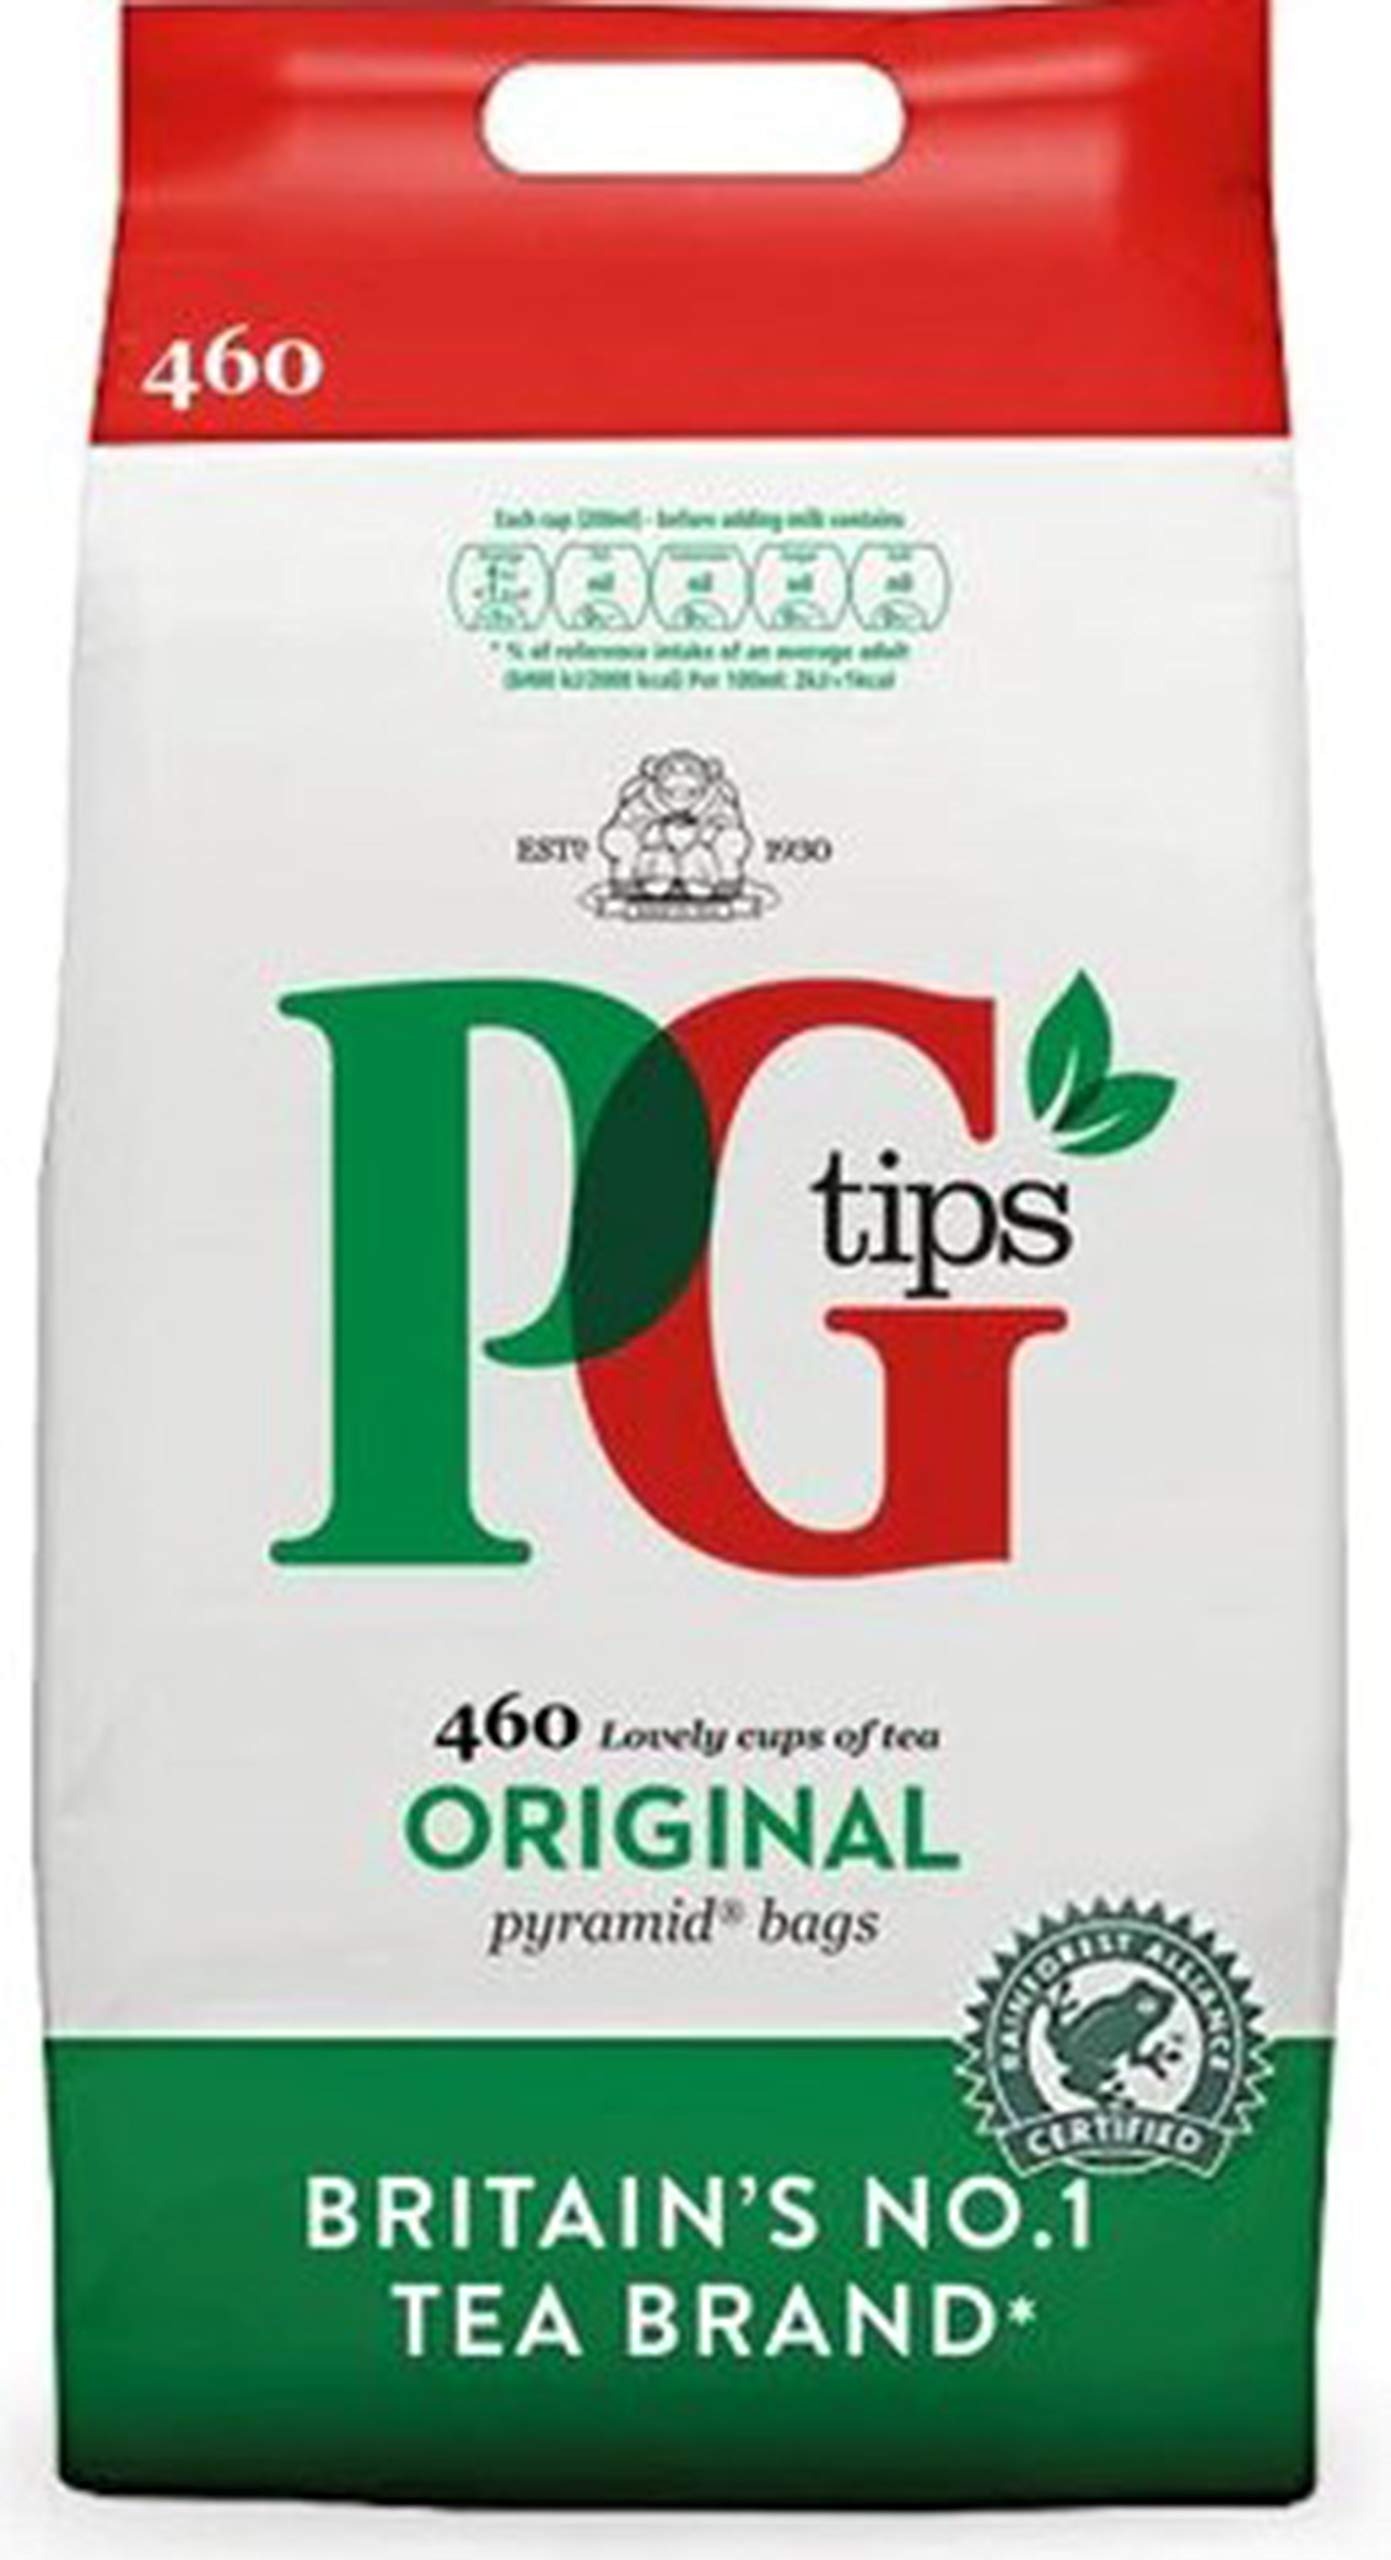
Item Name: PG Tips Original Pyramid Tea Bags (Pack of 1, Total 460 Tea Bags)
Bullet Point 1: PG tips Tea Bags from Great Britain
Bullet Point 2: Quality tasting cups for almost 85 years
Bullet Point 3: PG tips Black Tea is sure to hit the spot when you need it most
Bullet Point 4: Britain Number One English breakfast Tea for British Food
Bullet Point 5: 460 Count Tea Bags
Product Description: This ingenious pyramid bag is shaped to give the tea leaves room to move, freeing the delicious taste and giving you the perfect cuppa, every time.
Value: 460.0
Unit: Count

Price: 115.99